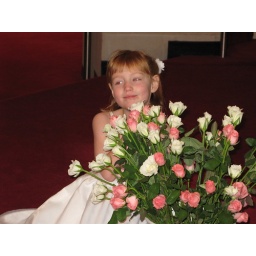
Alice was flower girl for Dan and Ariane in August